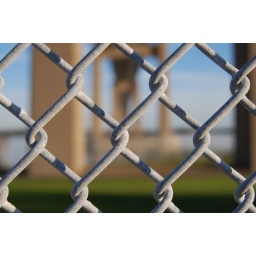
Macro of the fence with the bridge in the background.